Ishtar Gate

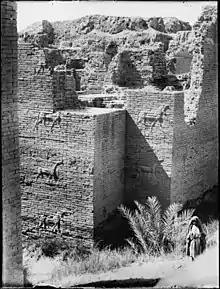
Photo of the "in situ" remains from the 1930s of the excavation site in Babylon

Once per year, the Ishtar Gate and connecting Processional Way were used for a New Year's procession, which was part of a religious festival celebrating the beginning of the agricultural year. In Babylon, the rituals surrounding this holiday lasted twelve days. The New Year's celebrations started immediately after the barley harvest, at the time of the vernal equinox. This was the first day of the ancient month of Nisan, equivalent to today's date of March 20 or 21.